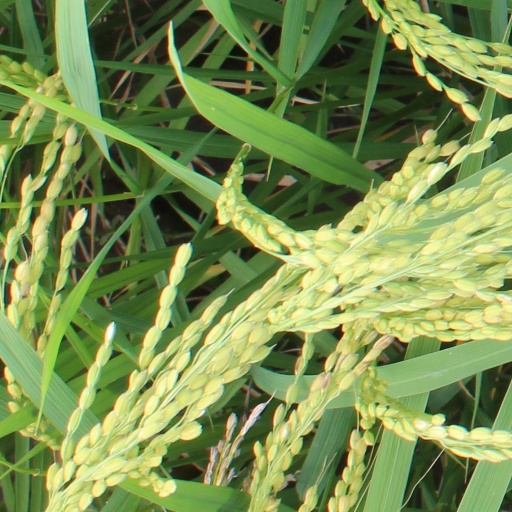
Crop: rice